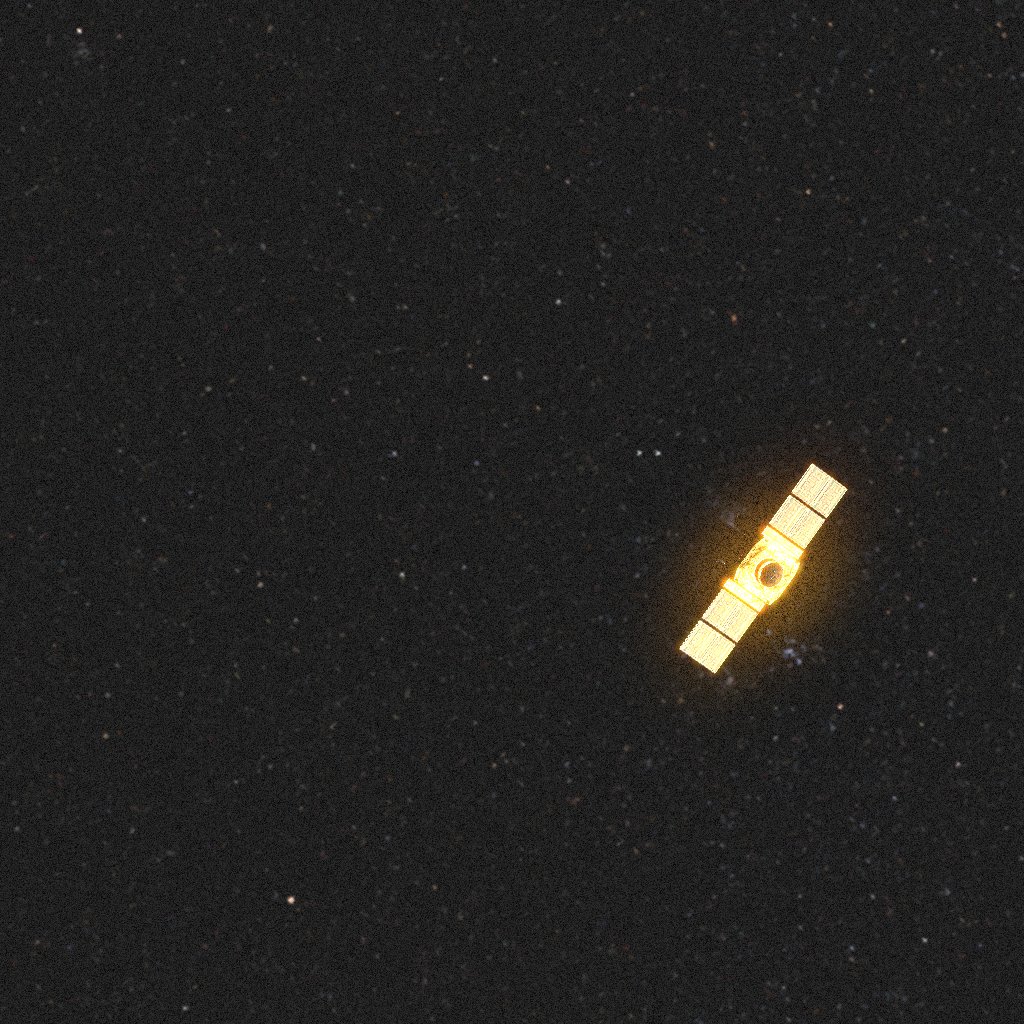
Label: soho